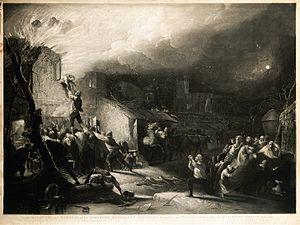
John Wesley; est un religieux, théologien et évangélisateur anglais qui fut le déclencheur d'un mouvement de réveil au sein de l'Église d'Angleterre connu sous le nom de méthodisme.